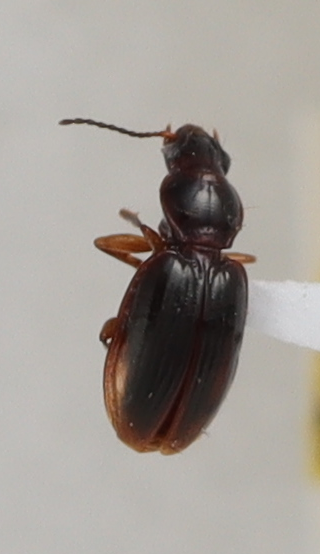
Scientific name: Mecyclothorax konanus
Plot: 14
Trap: S
Collected: 20190703